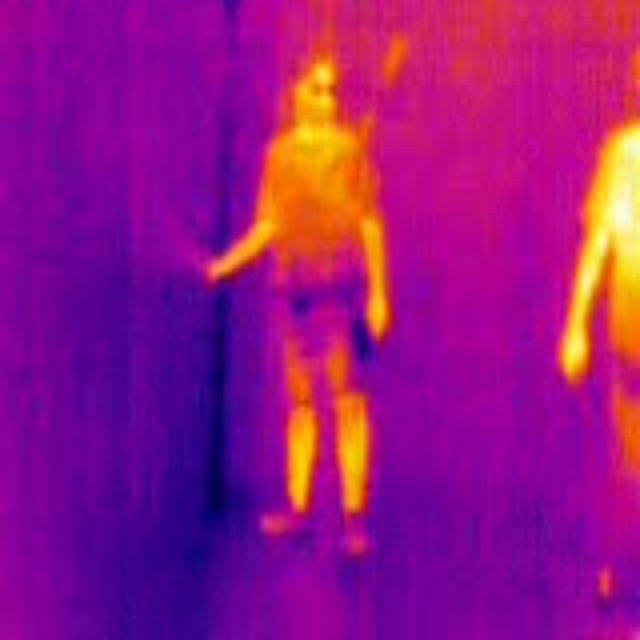
Detected objects:
label: person
label: person